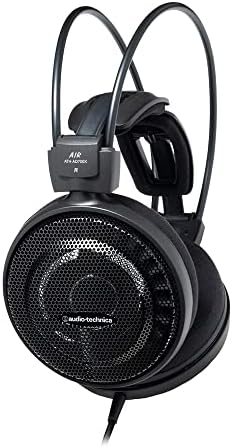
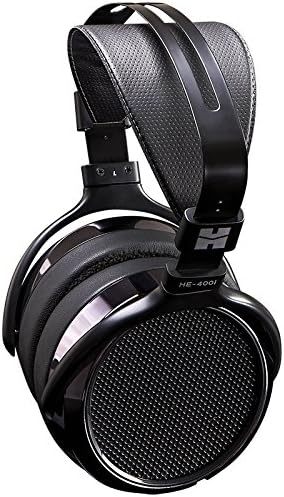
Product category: headphones
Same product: no